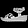
Label: Sandal